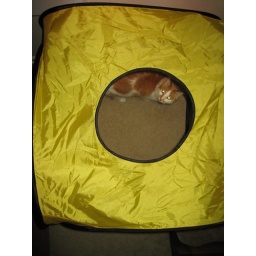
YELLOW cat eyes in a yellow box - June 27, 07